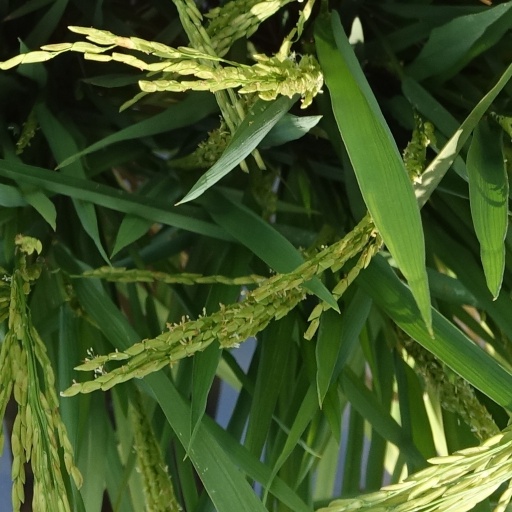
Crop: rice